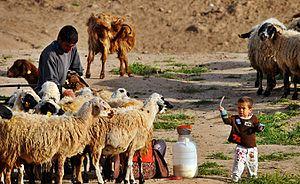
Le Troupeau est un film turc réalisé par Yılmaz Güney et Zeki Ökten sorti en 1979. Le long-métrage a été réalisé pendant que Yılmaz Güney était retenu en prison, condamné à 15 ans pour avoir été mêlé à une affaire de meurtre. Il est présenté en sélection officielle au Festival de Locarno en 1979 où il remporte le Léopard d'or.